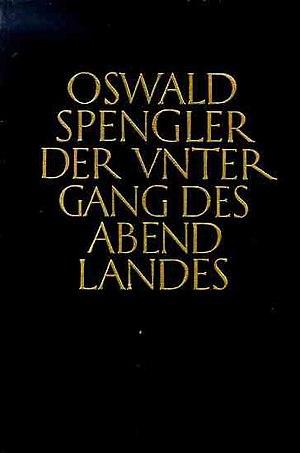
Le Déclin de l'Occident est un essai en allemand publié en 1918 et 1922 par Oswald Spengler. L'auteur y développe une synthèse historique qui rassemble tout à la fois l'économie politique et la politique, les sciences et les mathématiques, les arts plastiques et la musique. Cet ouvrage se présente comme une application aux phénomènes culturels de la méthode morphologique qu'avait élaborée Goethe pour les sciences naturelles et qui consiste dans le fait de dériver les phénomènes à partir d'un « phénomène primitif unique ». Il fut traduit en français par le philosophe Mohand Tazerout en 1931-1933.